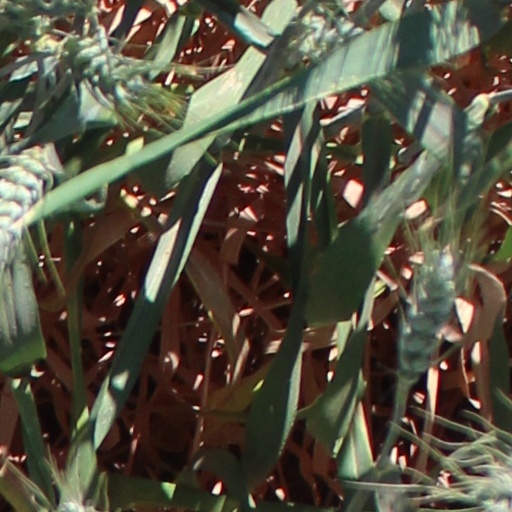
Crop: wheat